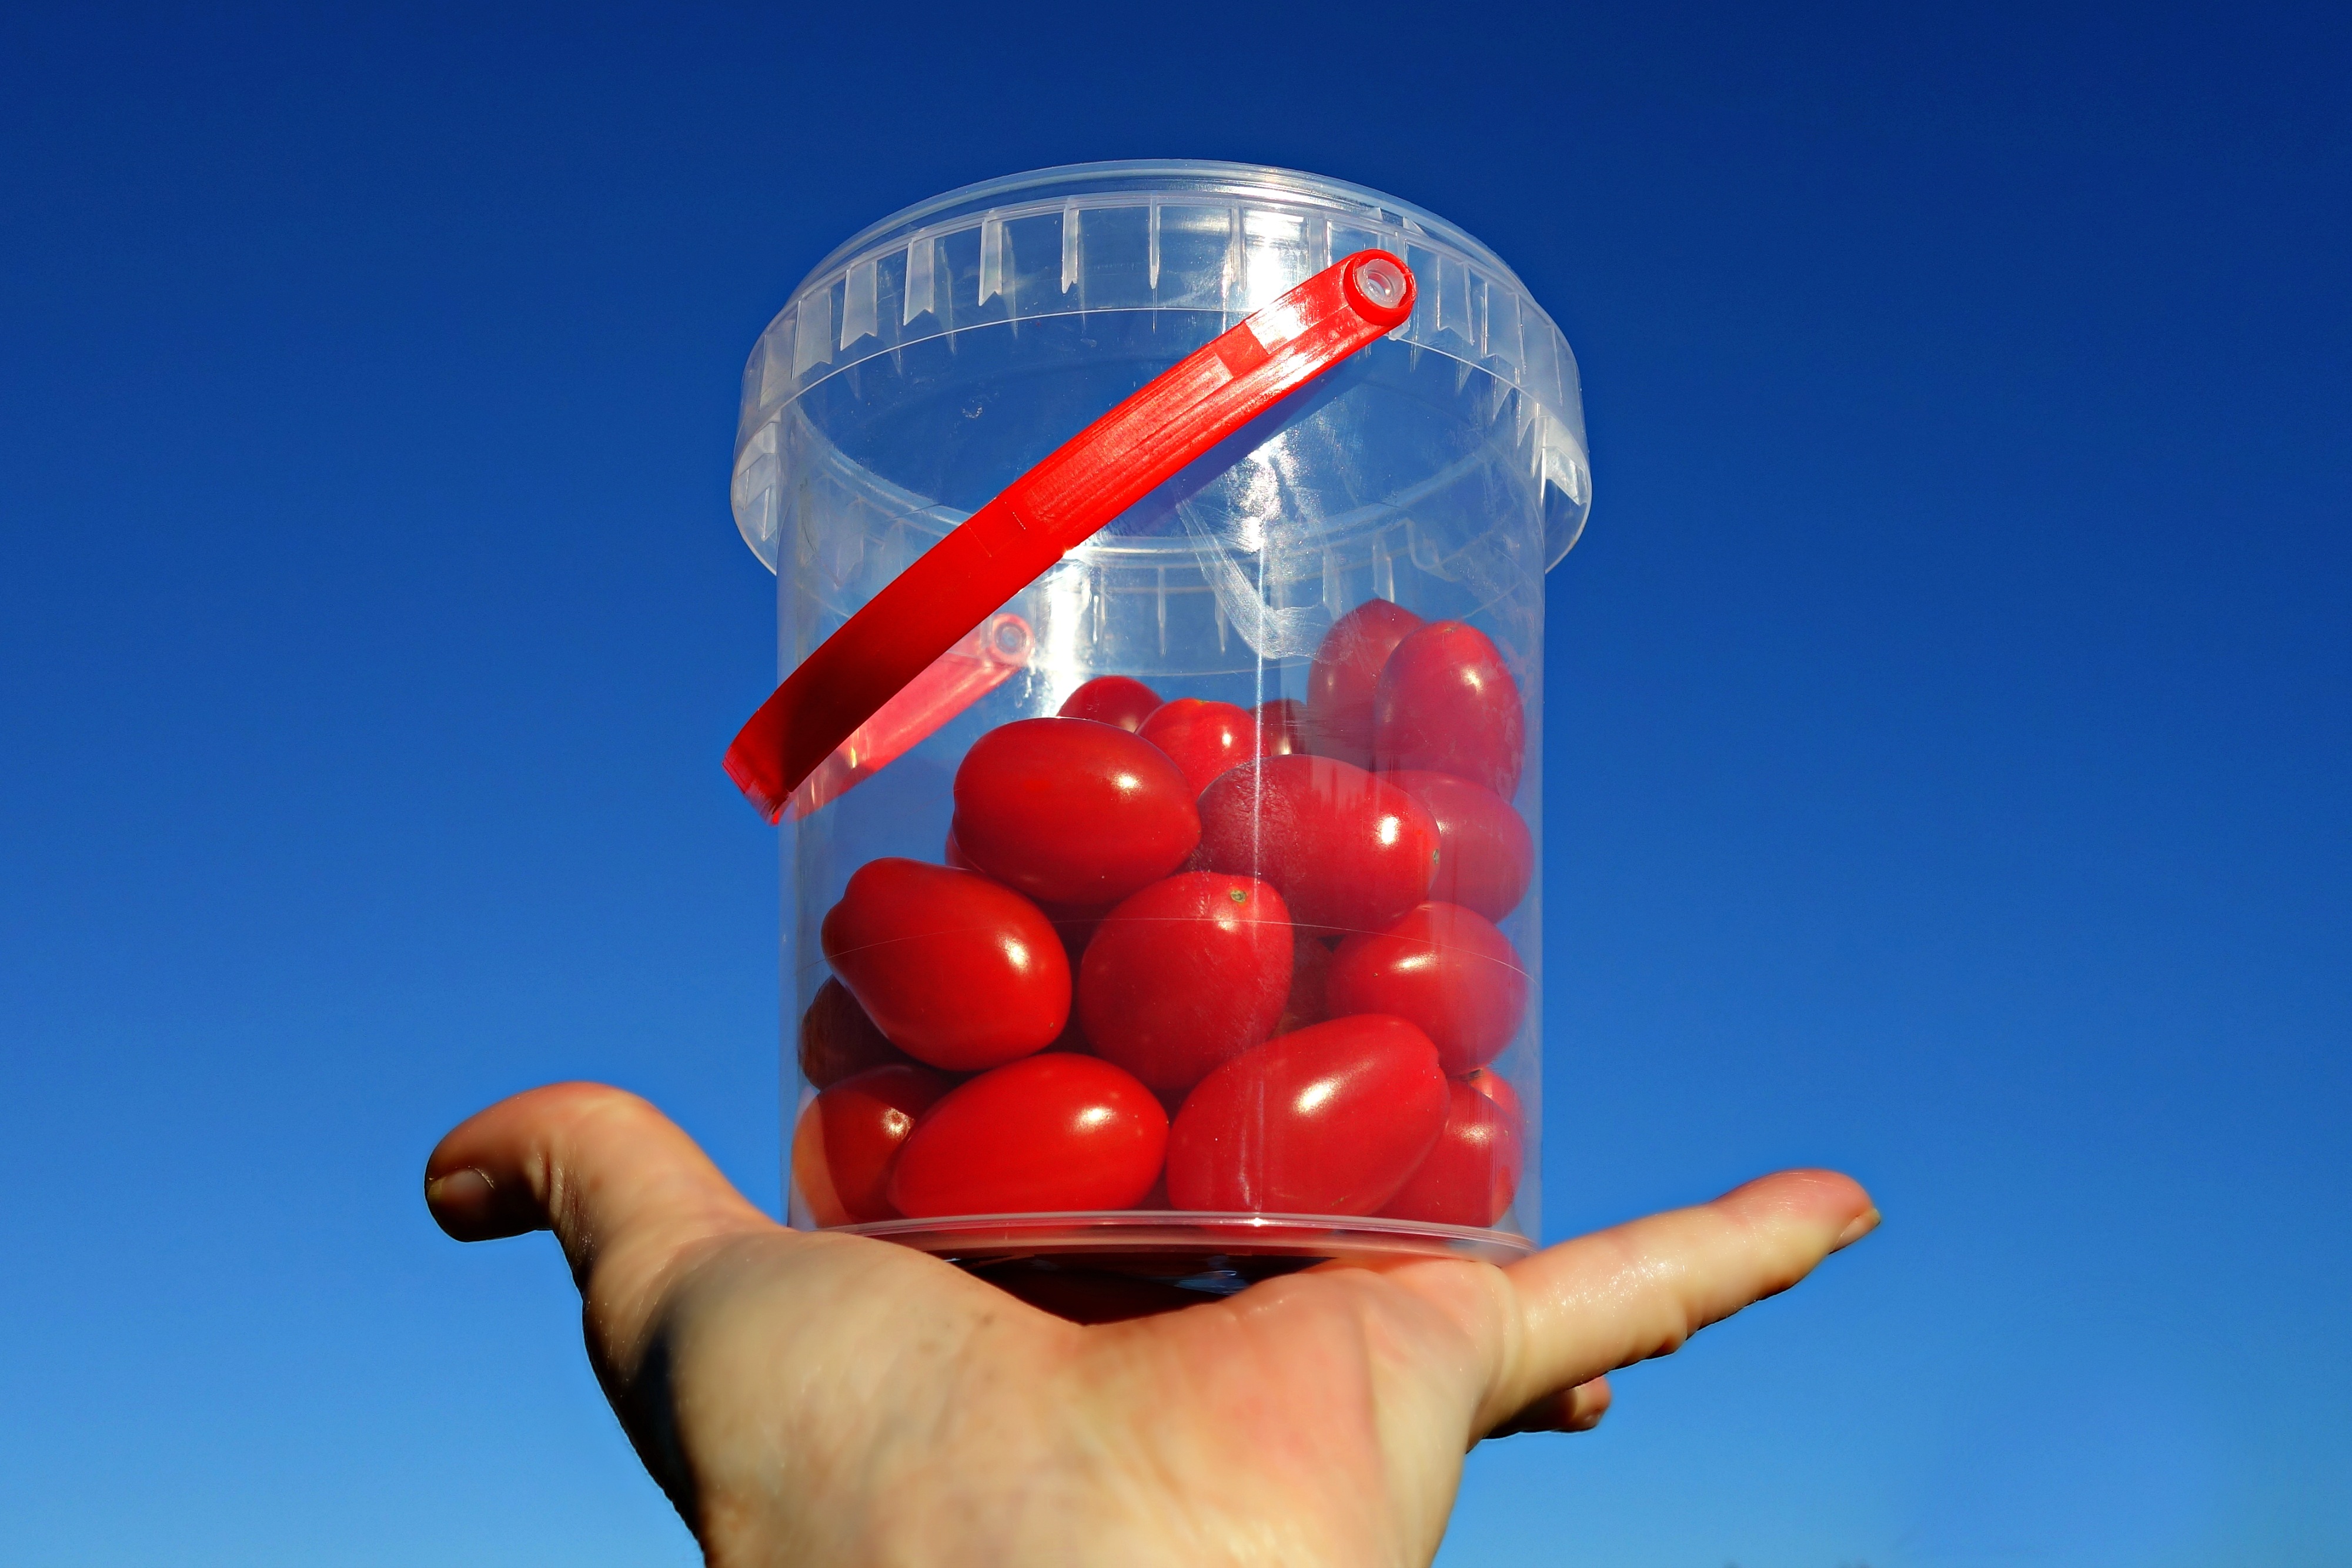
sky, sweet, balloon, summer, food, red, vegetable, macro, blue, healthy, toy, tomato, vitamin, nutrition, tomatoes, ball, organ, grape tomato, atmosphere of earth